List of Lockheed C-130 Hercules operators

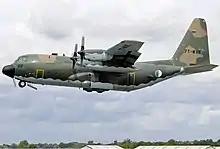
An Algerian Air Force C-130H

The Lockheed C-130 Hercules is a multipurpose military transport aircraft used by many states around the world, this is a list of the current and former operators.